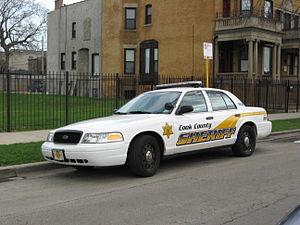
Shérif est le nom donné à une fonction politique et publique, de même qu’à la personne chargée de cette fonction.